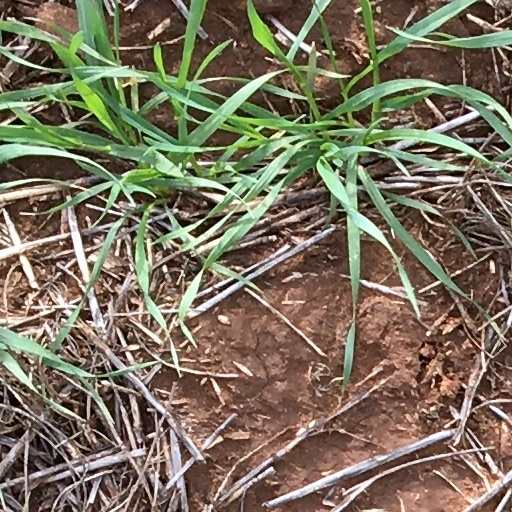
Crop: wheat